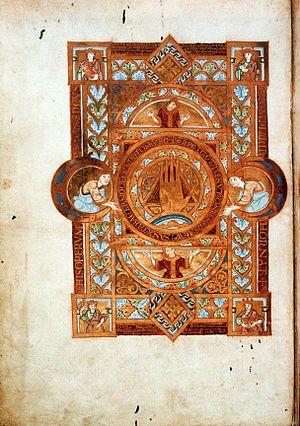
Le Codex Uta est un lectionnaire enluminé réalisé à Ratisbonne en Allemagne vers 1020-1025 et commandé par Uta, abbesse du couvent de chanoinesses Niedermünster de Ratisbonne. Il est actuellement conservé à la Bibliothèque d'État de Bavière.